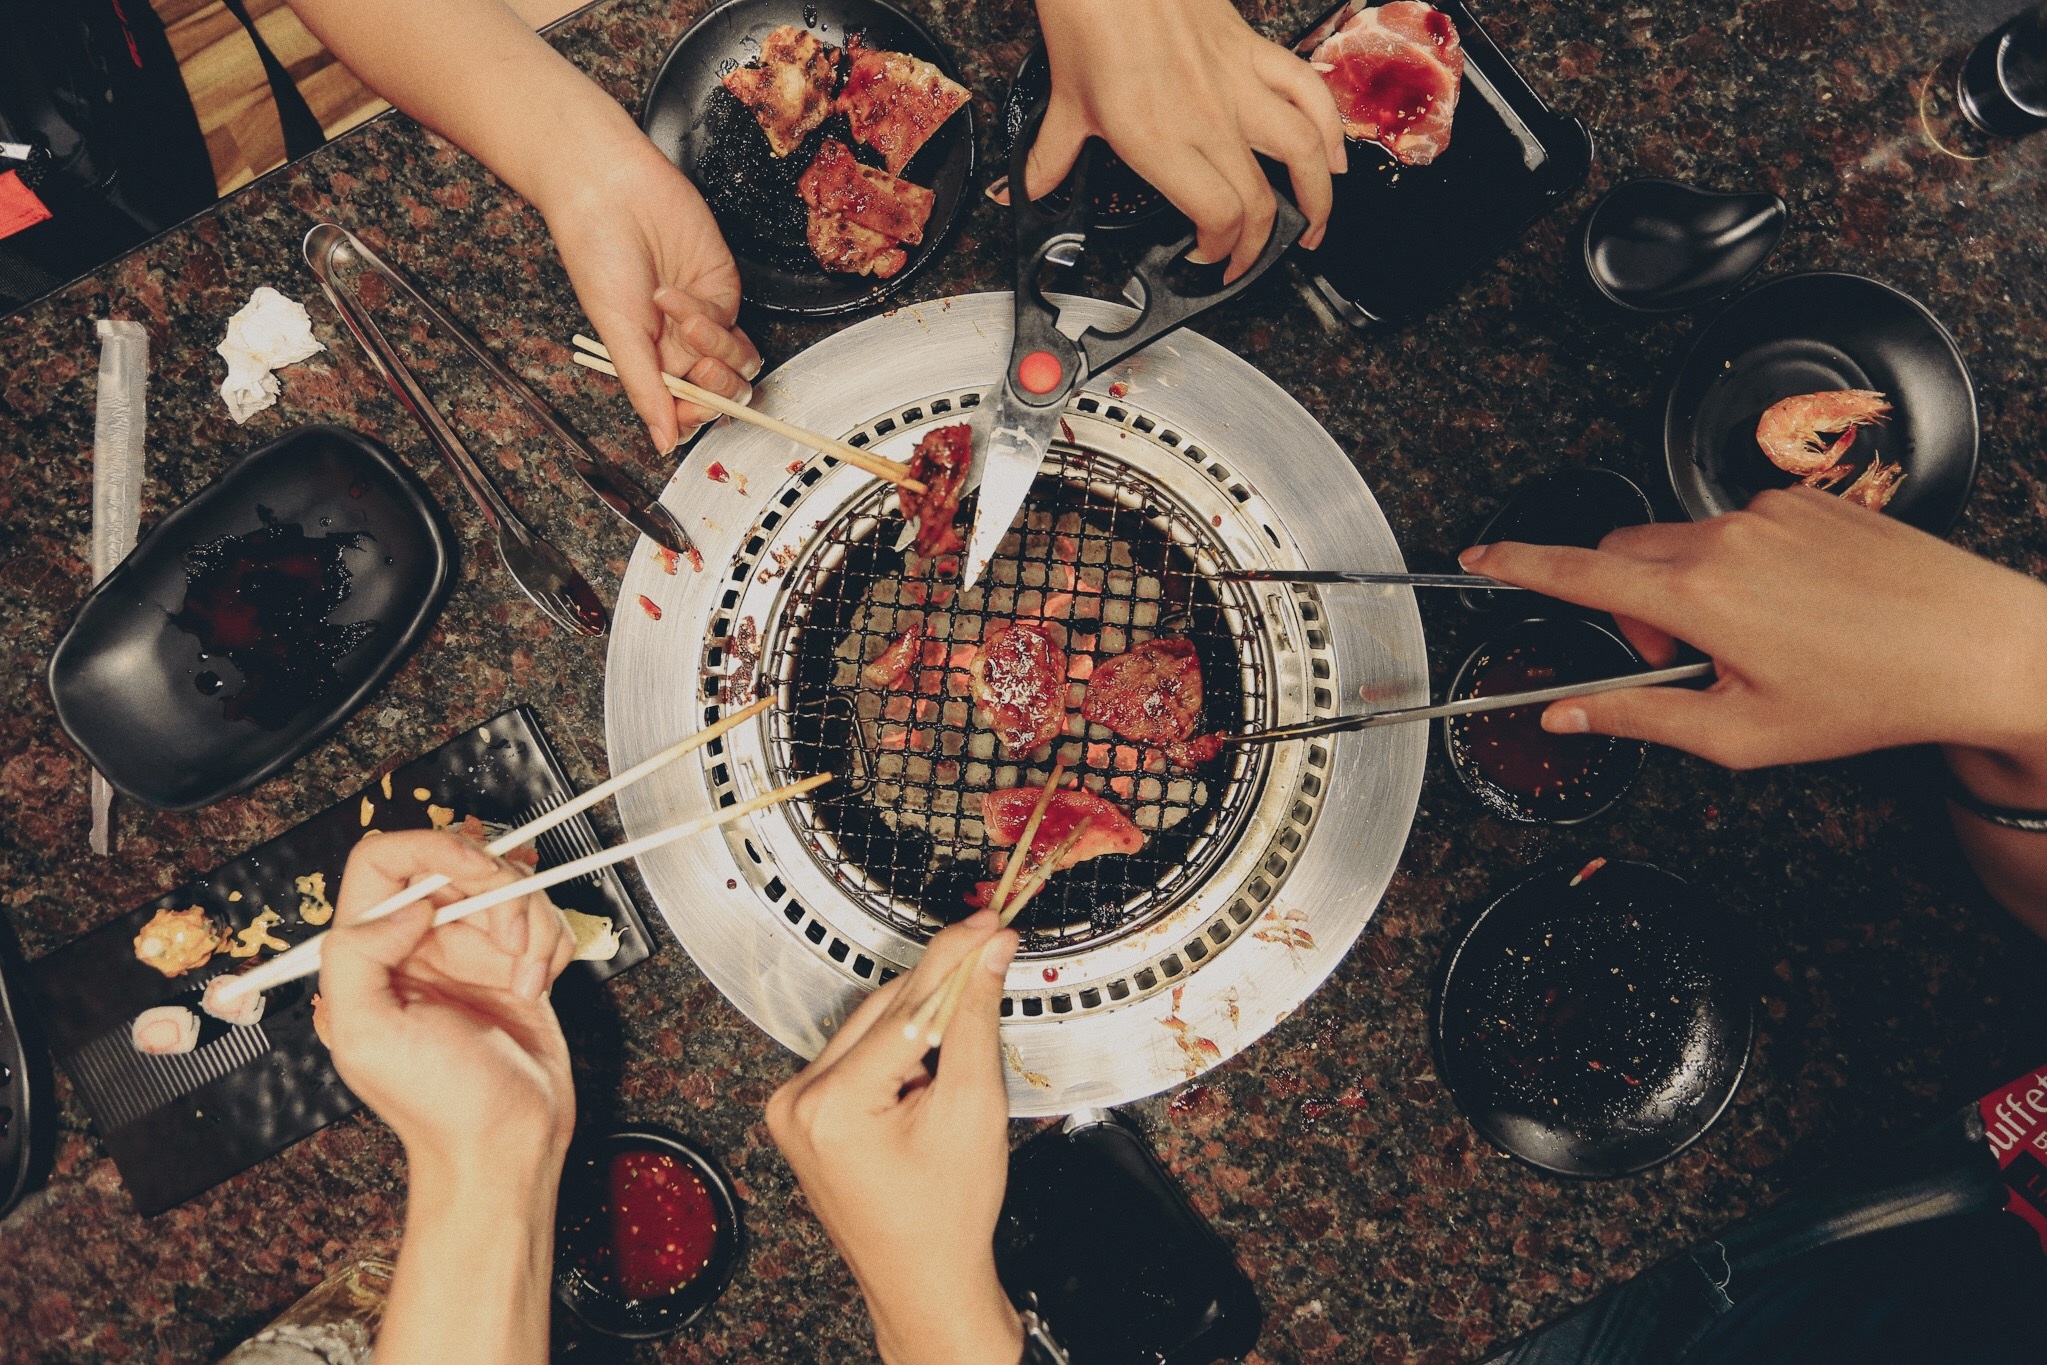
watch, hand, eat, pork, buffet, grill, eating, family, friends, drummer, flanjks, plucked string instruments